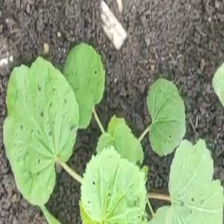
Weed species: Little_Mallow(Malva parviflora)